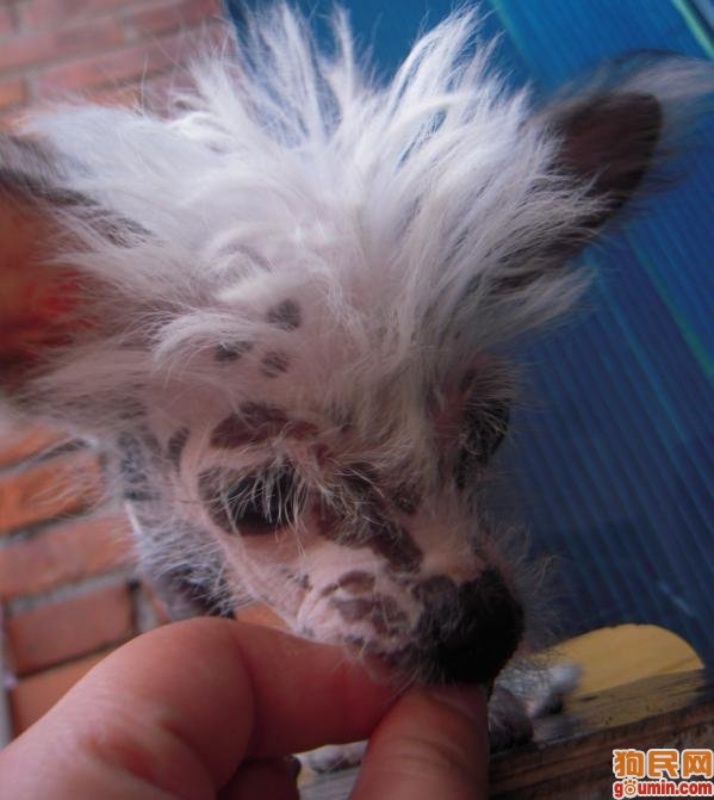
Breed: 234-n000093-Chinese_Crested_Dog